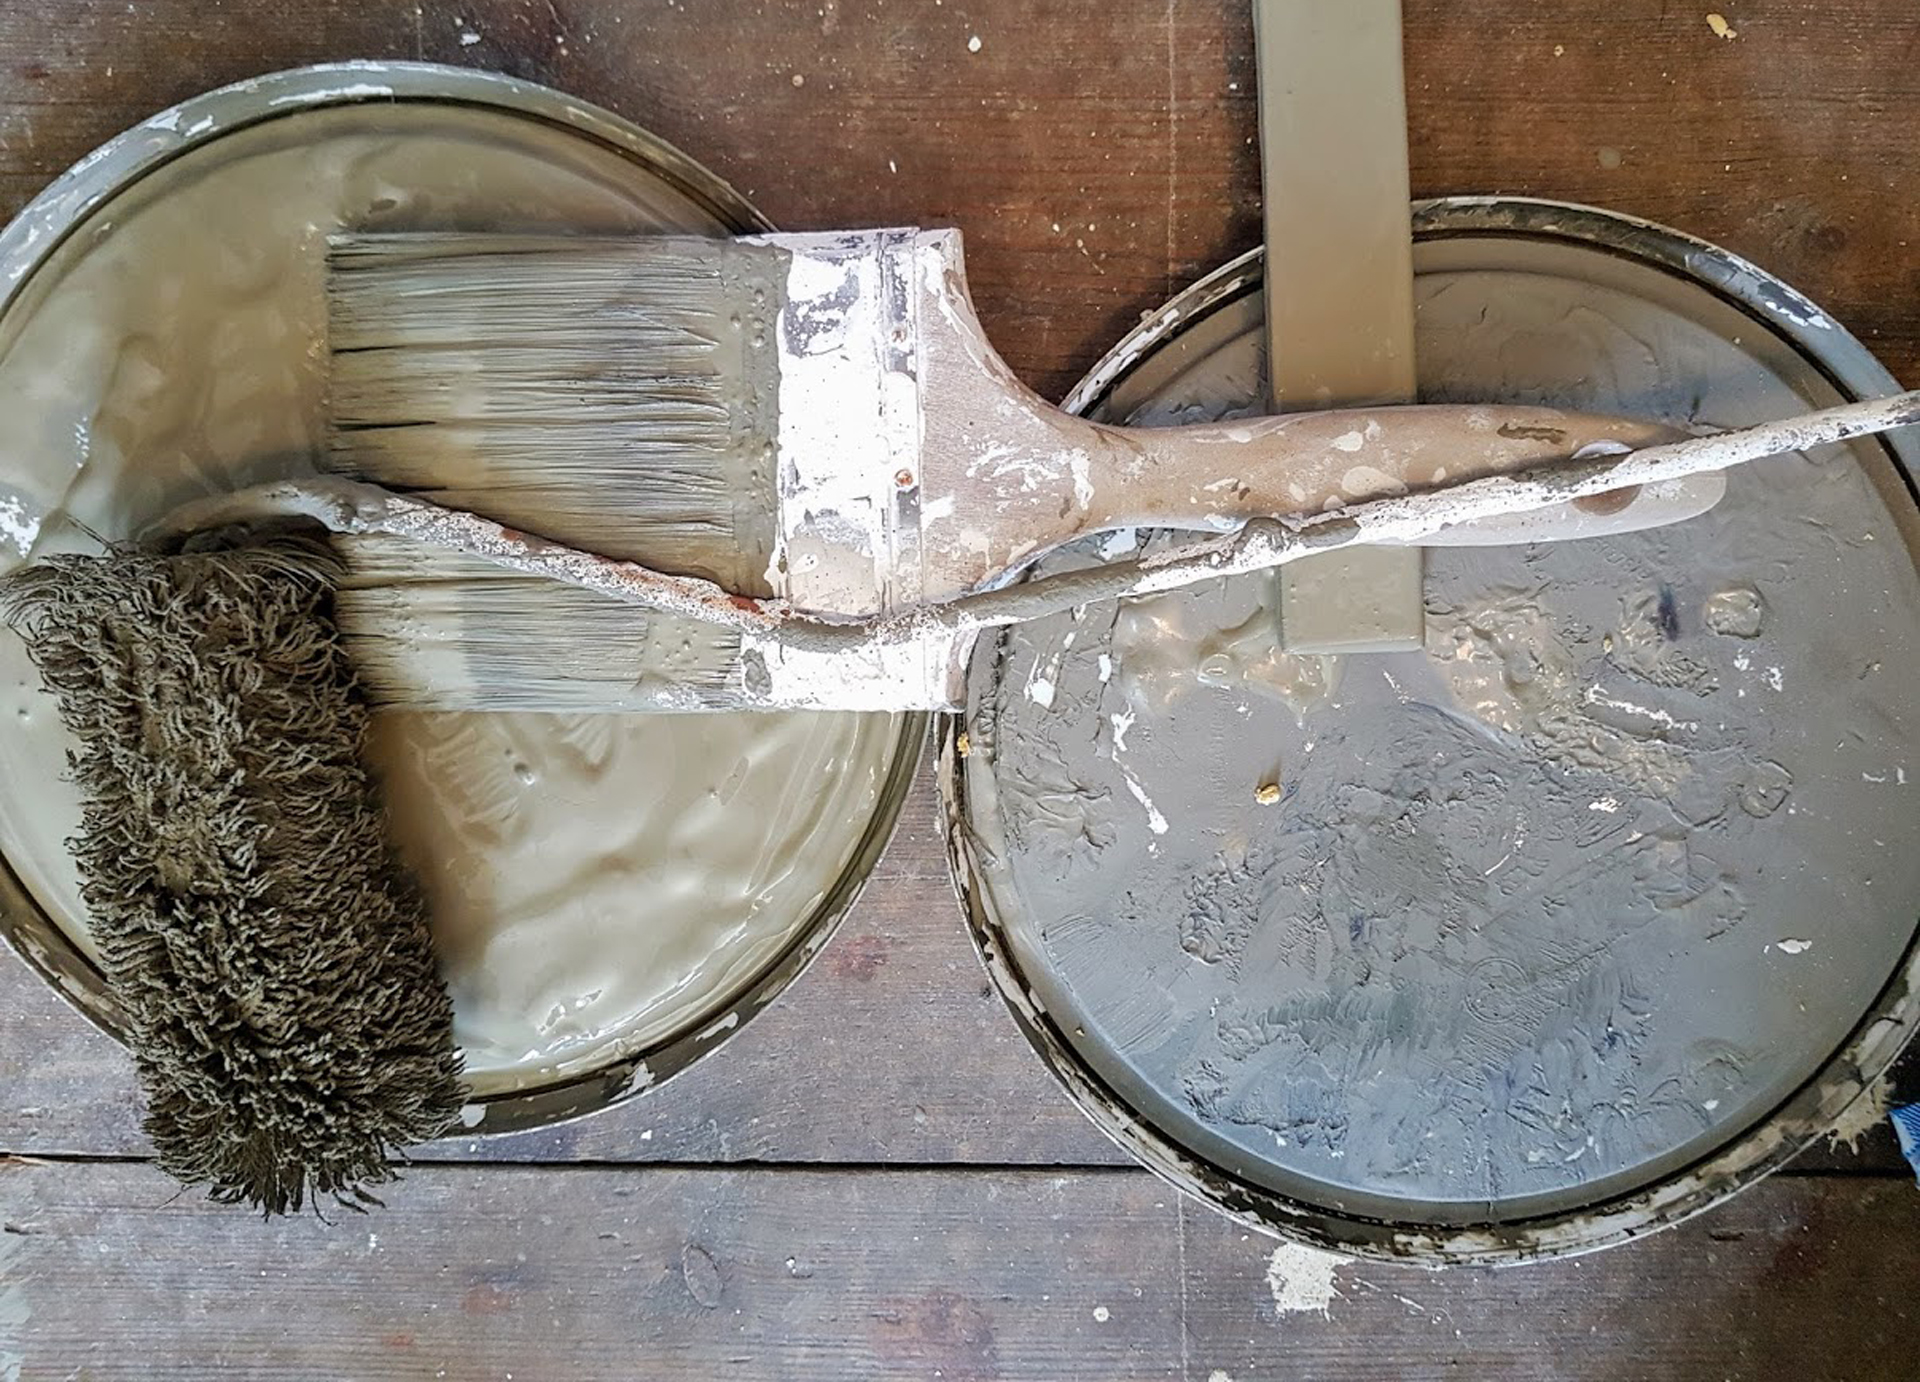
paint, brushes, paint roller, wood floor, still life, decorating, green, product